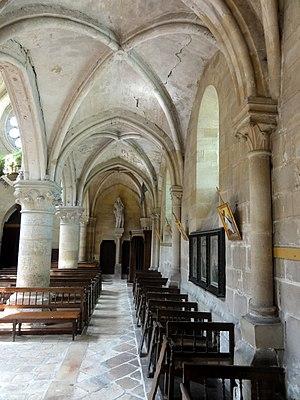
Bas-côté nord, vue vers l'ouest.
L'église Saint-Symphorien est une église catholique paroissiale située à Nesles-la-Vallée, en France.